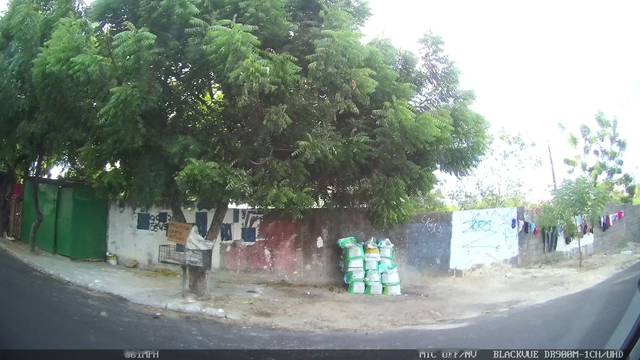
Region: Brazil
Coordinates: -3.755, -38.469